St Neots

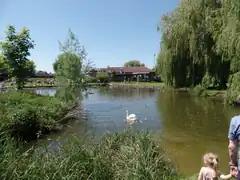
The boating pond at St Neots

The Second English Civil War began in April 1648. The Parliamentarians under Oliver Cromwell were in control, but King Charles I planned to overthrow them by force of arms. An attempt to seize London by his supporters, the Royalists, failed. A group of them retreated to St Neots and planned to spend the night of 9 July resting in the town. In the small hours of 10 July Parliamentary troops attacked, taking them by surprise, and the battle centred on the market square area. Many Royalists were killed or taken prisoner.